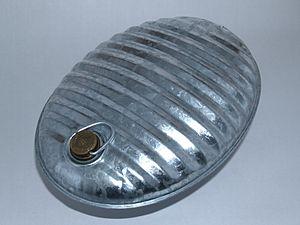
Bouillotte 日本語: ja:湯たんぽ
La capacité thermique d'un corps est une grandeur qui mesure la chaleur qu'il faut lui transférer pour augmenter sa température d'un kelvin. Inversement, elle permet de quantifier la possibilité qu'a ce corps d'absorber ou de restituer de la chaleur au cours d'une transformation pendant laquelle sa température varie.